Taxis of the United States

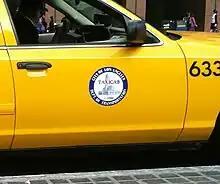
The official Los Angeles taxicab seal on a second generation Ford Crown Victoria taxicab in October 2011.

Taxicabs in Los Angeles, California are commissioned by the Board of Taxicab Commissioners, who in turn directly advise the Los Angeles Department of Transportation. The Committee holds regular meetings at the Los Angeles City Hall regarding general practices and regulations regarding registered taxis operating within city limits.